Geography of Myanmar

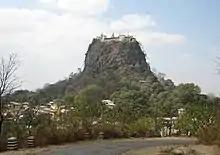
Mount Popa, a dormant volcano in the Central Lowlands

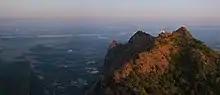
View of Hpa-An from Mount Zwegabin in Southeastern Hills

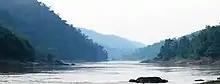
Salween river at Mae Sam Laep on the Thai-Myanmar border

The Northern Mountains are characterised by complex ranges centred around the eastern ends of the Himalayas and the northeastern limit of the Indian-Australian Plate. The ranges at the southern end of the Hengduan System form the border between Myanmar and China. Hkakabo Razi, the country's highest point at , is located at the northern end of the country. This mountain is part of a series of parallel ranges that run from the foothills of the Himalaya through the border areas with Assam, Nagaland and Mizoram.